Cup

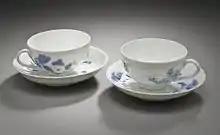
Teacups on saucers, Japanese export porcelain, 19th century

Since cups have been an integral part of dining since time immemorial, they have become a valued part of human culture. Cups are used across a wide range of cultures and social classes.